January 2016 United States blizzard

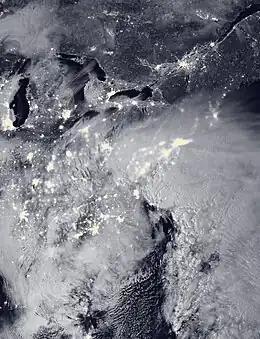
The intensifying extratropical cyclone responsible for the blizzard over the Northeastern United States, at 2:15 a.m. EST (07:15 UTC) on January 23, 2016

The January 2016 United States blizzard was a deadly, historic and crippling blizzard that produced up to of snow in parts of the Mid-Atlantic and Northeastern United States during January 22–24, 2016. A weather system, evolving from a shortwave trough that formed in the Pacific Northwest on January 19, consolidated into a defined low-pressure area on January 21 over Texas. Meteorologists indicated that a resultant storm could produce more than of snow across a wide swath of the Mid-Atlantic region and could "paralyze the eastern third of the nation", and regarded it as a "potentially historic blizzard". Winter weather expert Paul Kocin described the blizzard as "kind of a top-10 snowstorm".